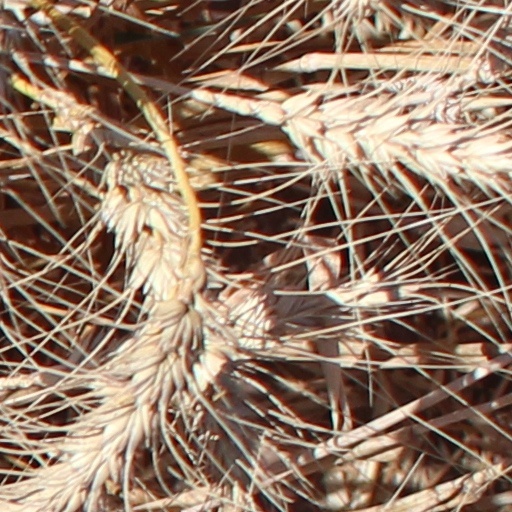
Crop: wheat